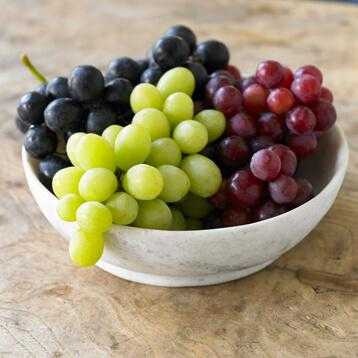
Label: Grapes